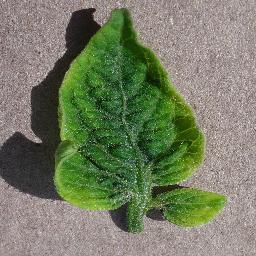
Label: Tomato___Tomato_Yellow_Leaf_Curl_Virus